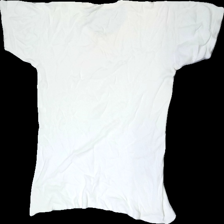
View: back
Type: T-shirt
Category: Ladies
Brand: Missing
Colors: White
Material: 100% Cotton
Cut: Regular, C-collar
Stains: Major
Damage: stained
Damage location: top center
Price range: <50
Recommended usage: Export
Description: white t-shirt